Janko Premrl

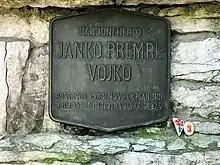
Memorial for Janko Premrl Vojko near the Vojko Lodge on the Nanos Plateau

When the Simon Gregorčič Brigade was established, Premrl was named its deputy commandant, and he became the commander of the Upper Vipava Company, and then the Trnovo Company. In the second half of September 1942 he and his company encamped at Črni Vrh, first near Gornje Griže and then at Brin Hill. From this position the company was able to observe the Trnovo Forest Plateau. Because the camp was well hidden, they remained there six months.